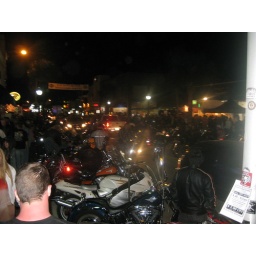
A view of main street during bike week in Daytona.